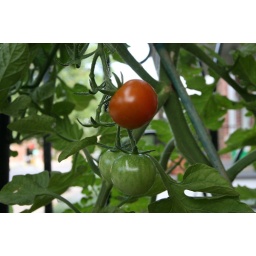
That's my plant of cherry tomatoes that i grew on my balcony in Montreal